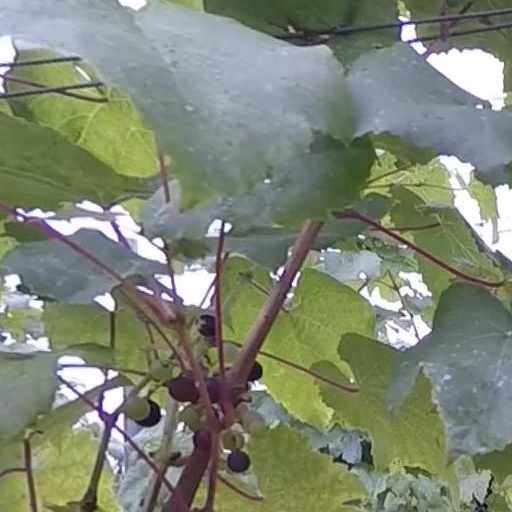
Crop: grape